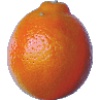
Label: Tangelo 1